Grimes Poznikov

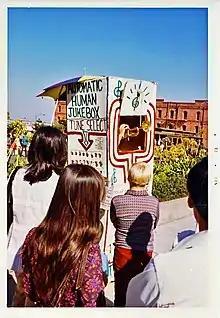
Poznikov performing as the Automatic Human Jukebox in 1973

Grimes Poznikov (August 5, 1946 – October 27, 2005), known as "The Human Jukebox," was an American musician and entertainer, a fixture of San Francisco's Fisherman's Wharf in the 1970s and 1980s. He was a street performer, who would wait in a decorated cardboard refrigerator box until a passerby offered him a donation and requested a song. He would then open the front flap of the box and play the requested song on a trumpet, kazoo, or one of a number of other instruments.